Catherine FitzCharles

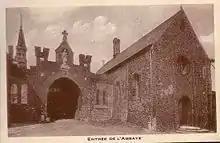
The entrance to

Catherine FitzCharles (1658–1759) was the illegitimate daughter of Charles II of England and his mistress Catherine Pegge. Her older brother by one year, Charles FitzCharles, was made the 1st Earl of Plymouth by his father. Little is known about Catherine's life, but she is thought to have become a Benedictine nun at in Dunkirk, France, like many other highborn Englishwomen during the reign of Charles II. She is believed to have resided there under the religious name, Sister Ophelia, until her death in 1759, aged 101. However, the small amount of information available about her has led some to conclude that she died in infancy or early childhood instead.